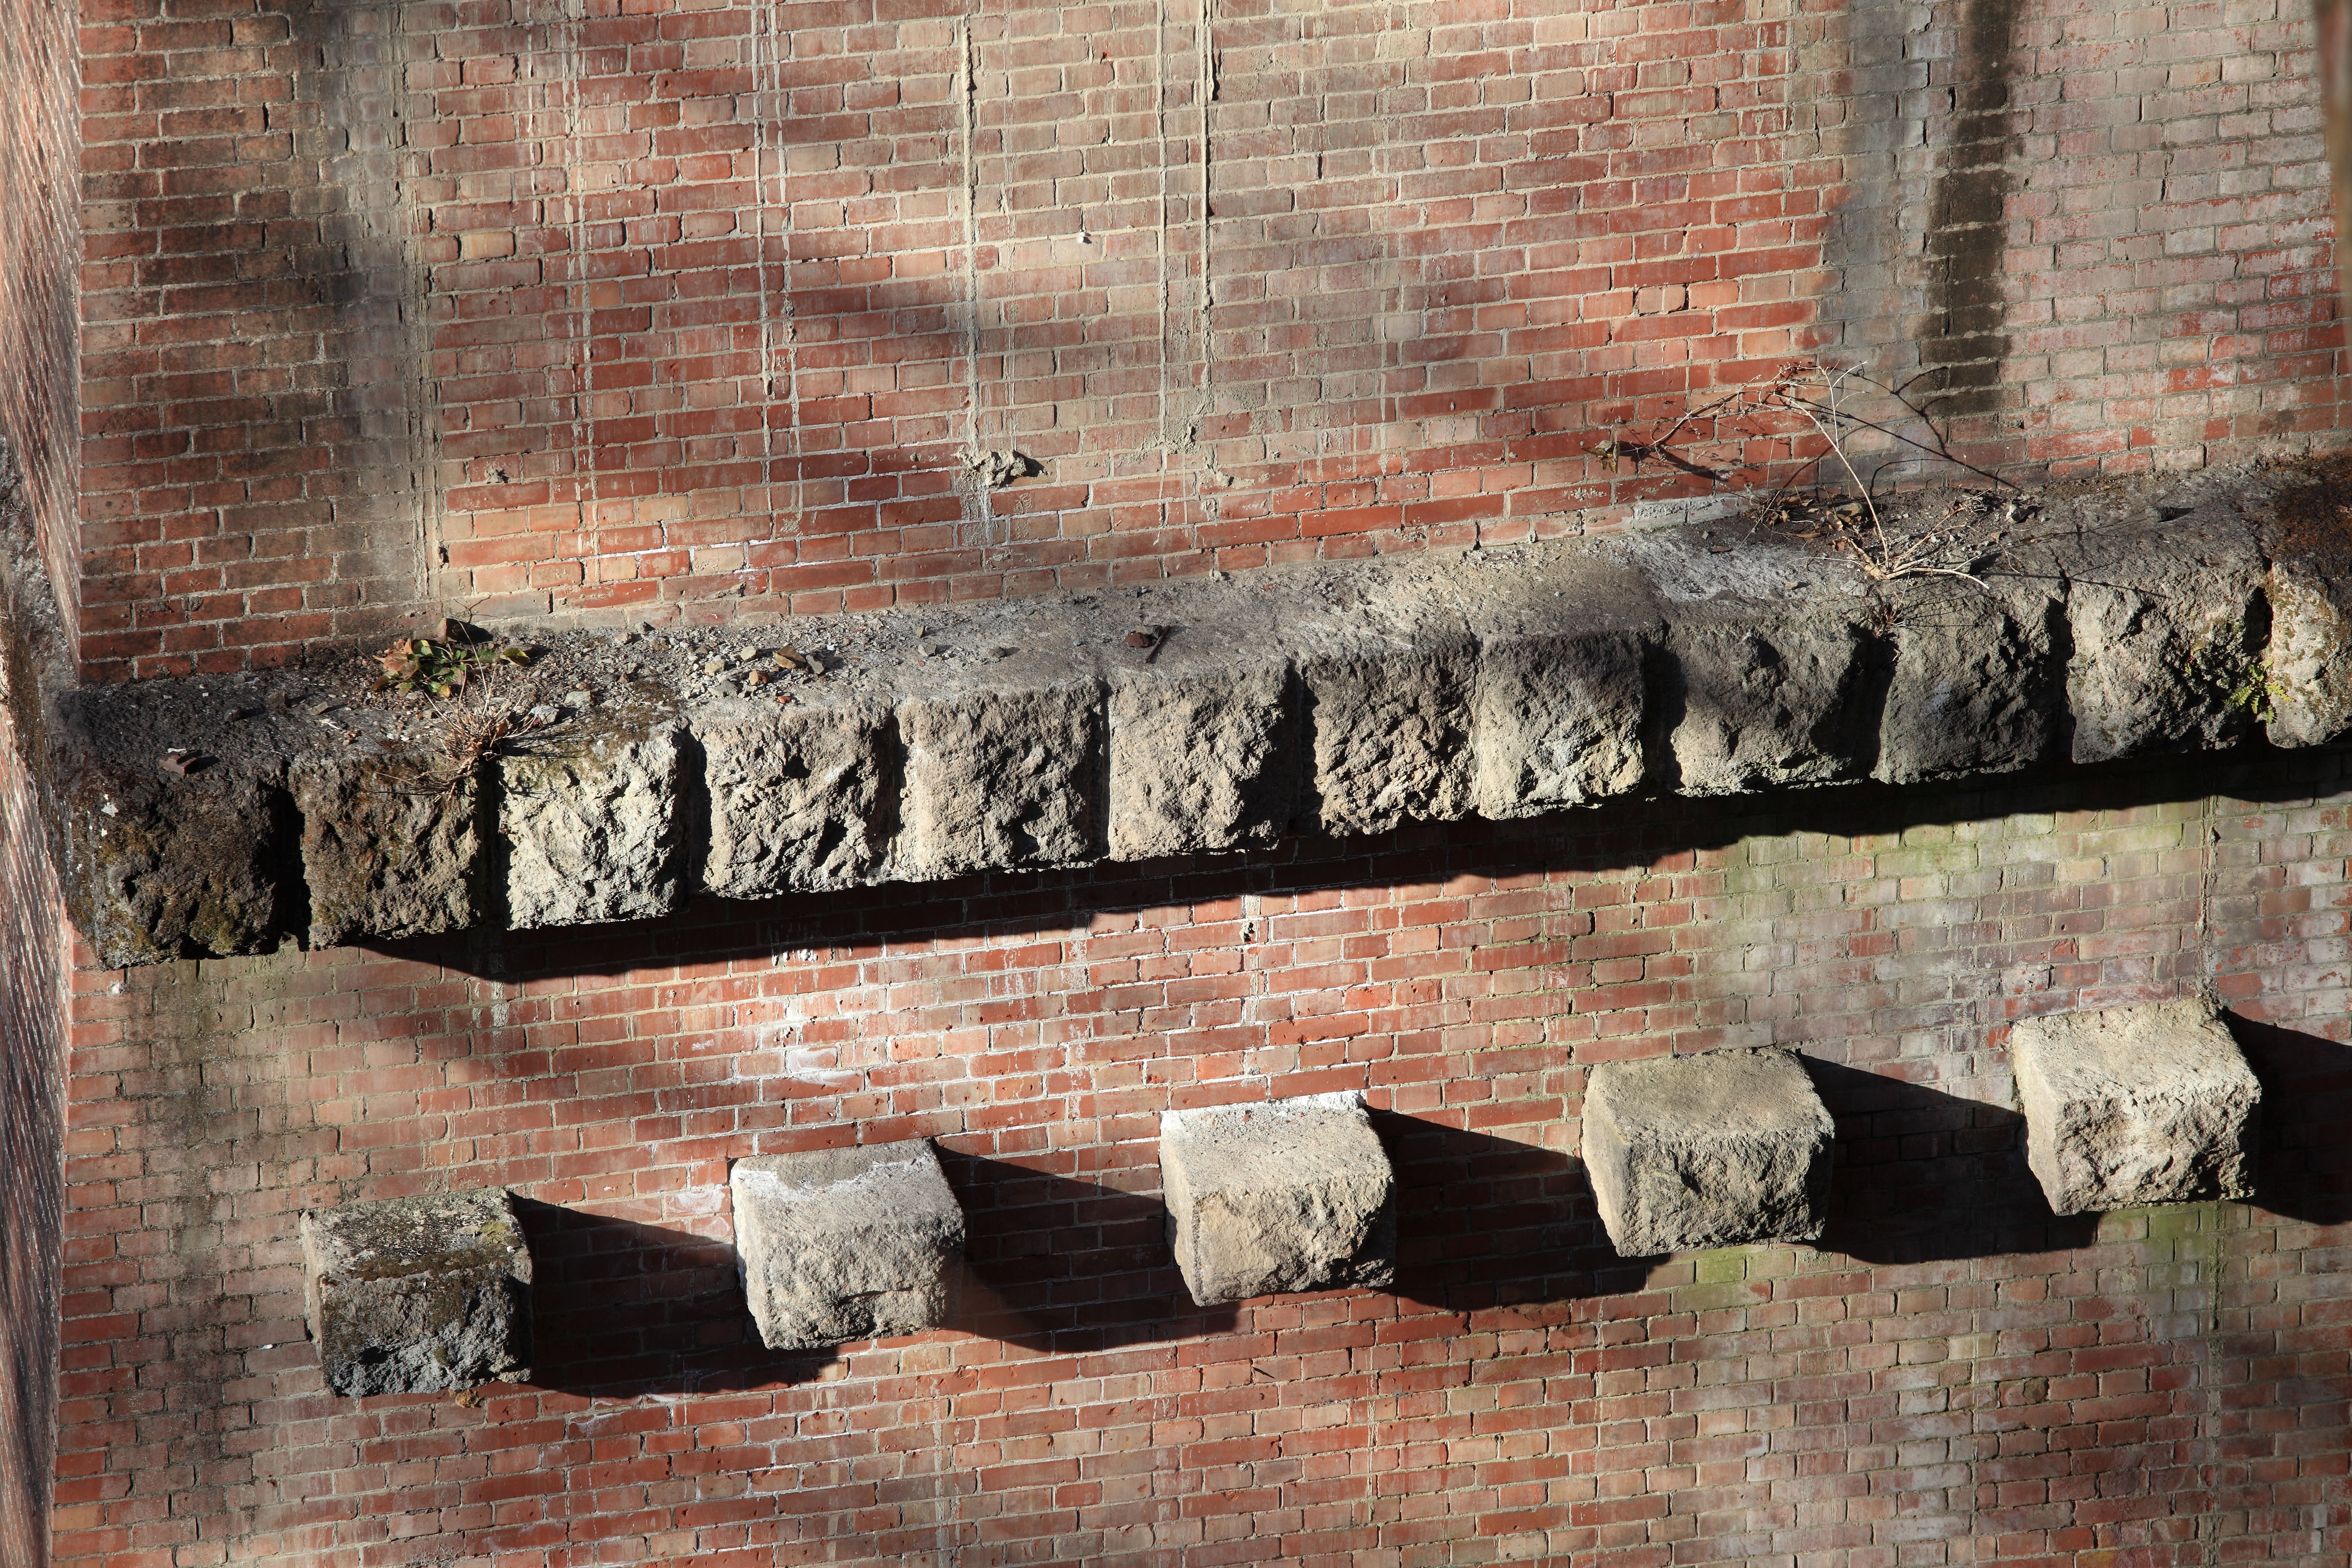
wood, railway, bridge, texture, wall, high, brick, material, art, cool image, temple, ruins, 5d, history, iron, hires, carving, i, markii, hi, res, resolution, gunma, usui, annaka, ancient history